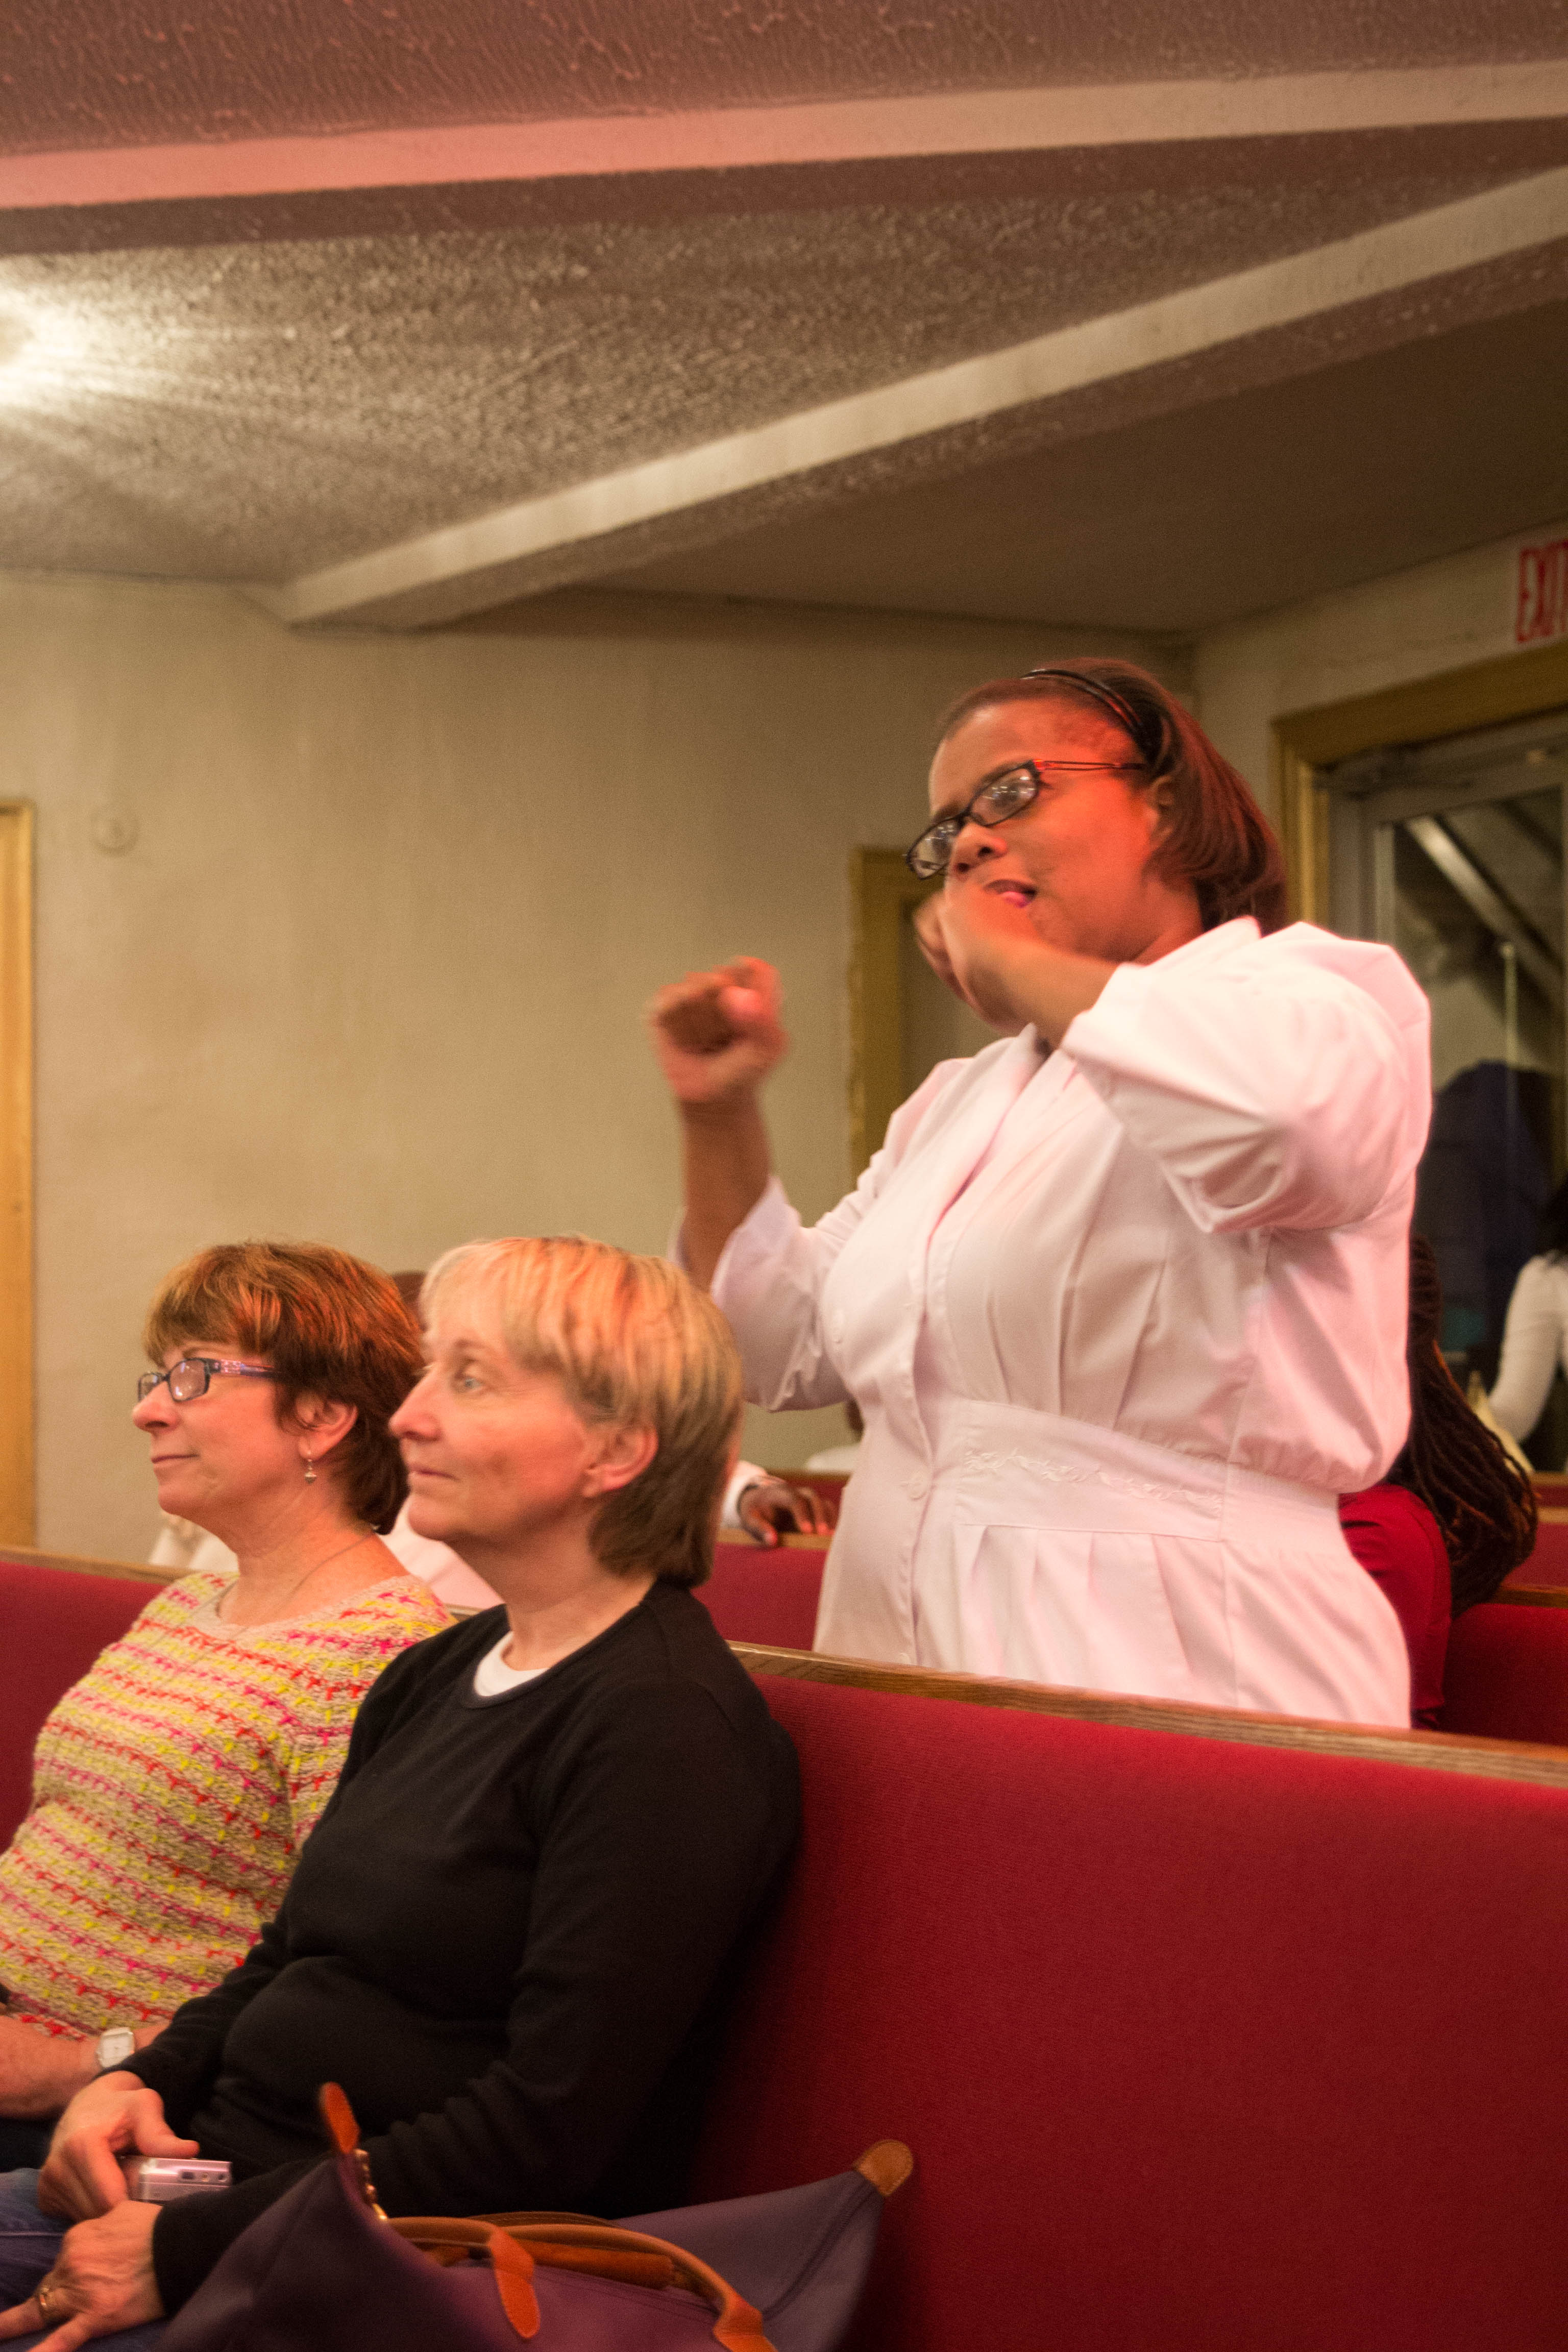
academic conference